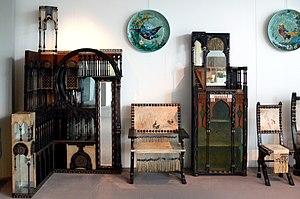
Carlo Bugatti est un artiste, ébéniste, décorateur, créateur et fabricant de mobilier, de modèles d'orfèvrerie, d'instruments de musique italien, avec une prédilection pour l'Art nouveau. Il est le père de Deanice Bugatti, Ettore Bugatti fondateur de Bugatti, et de Rembrandt Bugatti sculpteur animalier.